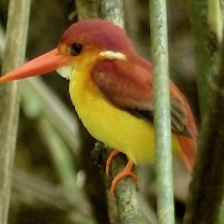
Species: RUFOUS KINGFISHER
Scientific name: CHLOROCERYLE INDA